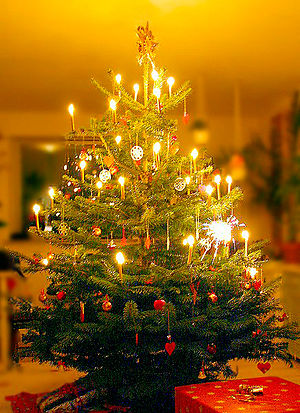
Juletræ
Dansk juletræ (Nordmannsgran) med levende lys, hjemmelavet pynt og en enkelt stjernekaster, julen 2004.
Et dansk juletræ med levende lys og hjemmelavede juledekorationer som røde hjerter, hvide papirs-snekrystaller, en gylden stjerne i toppen og med alle gaverne pakket under træet.
Et juletræ er et grantræ, som i juletiden placeres indendørs og pyntes med julestjerne, julehjerter og anden juletræspynt.